Self-proclaimed monarchy

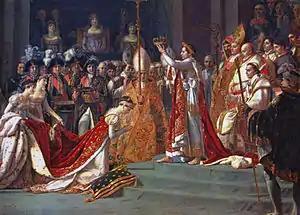
Coronation of Emperor Napoleon I of France at Notre-Dame de Paris. Napoleon crowned himself as "Emperor of the French" during this ceremony, then crowned his consort Josephine as Empress.

A self-proclaimed monarchy is established when a person claims a monarchy without any historical ties to a previous dynasty. In many cases, this would make them a pretender to the throne (when a ruling dynasty is already established). The self-proclaimed monarch may be of an established state, such as Zog I of Albania, or of a micronation, such as Leonard Casley of Hutt River, Western Australia.